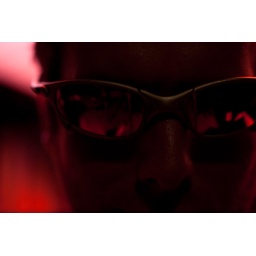
September 27th 2009. Strobist Info: 580exII with red gel fired through white umbrella behind subject. triggered by EL Skyports.